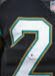
Number: 2